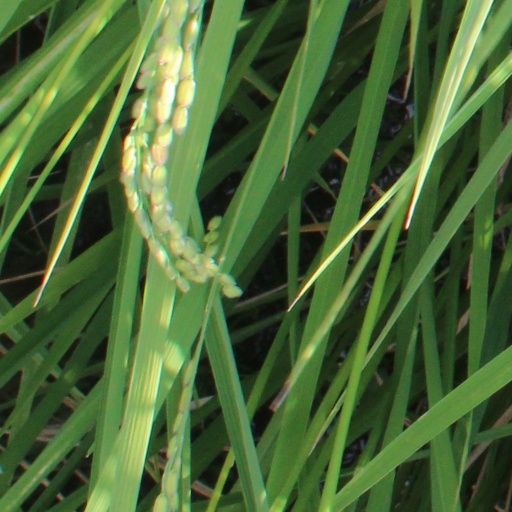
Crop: rice